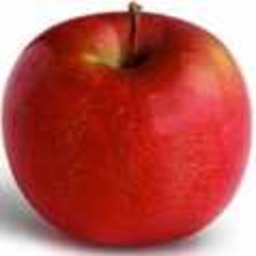
Label: Apple